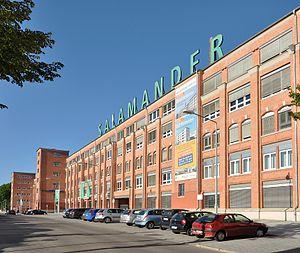
Salamander est une entreprise allemande vendant des chaussures et des sacs à main.